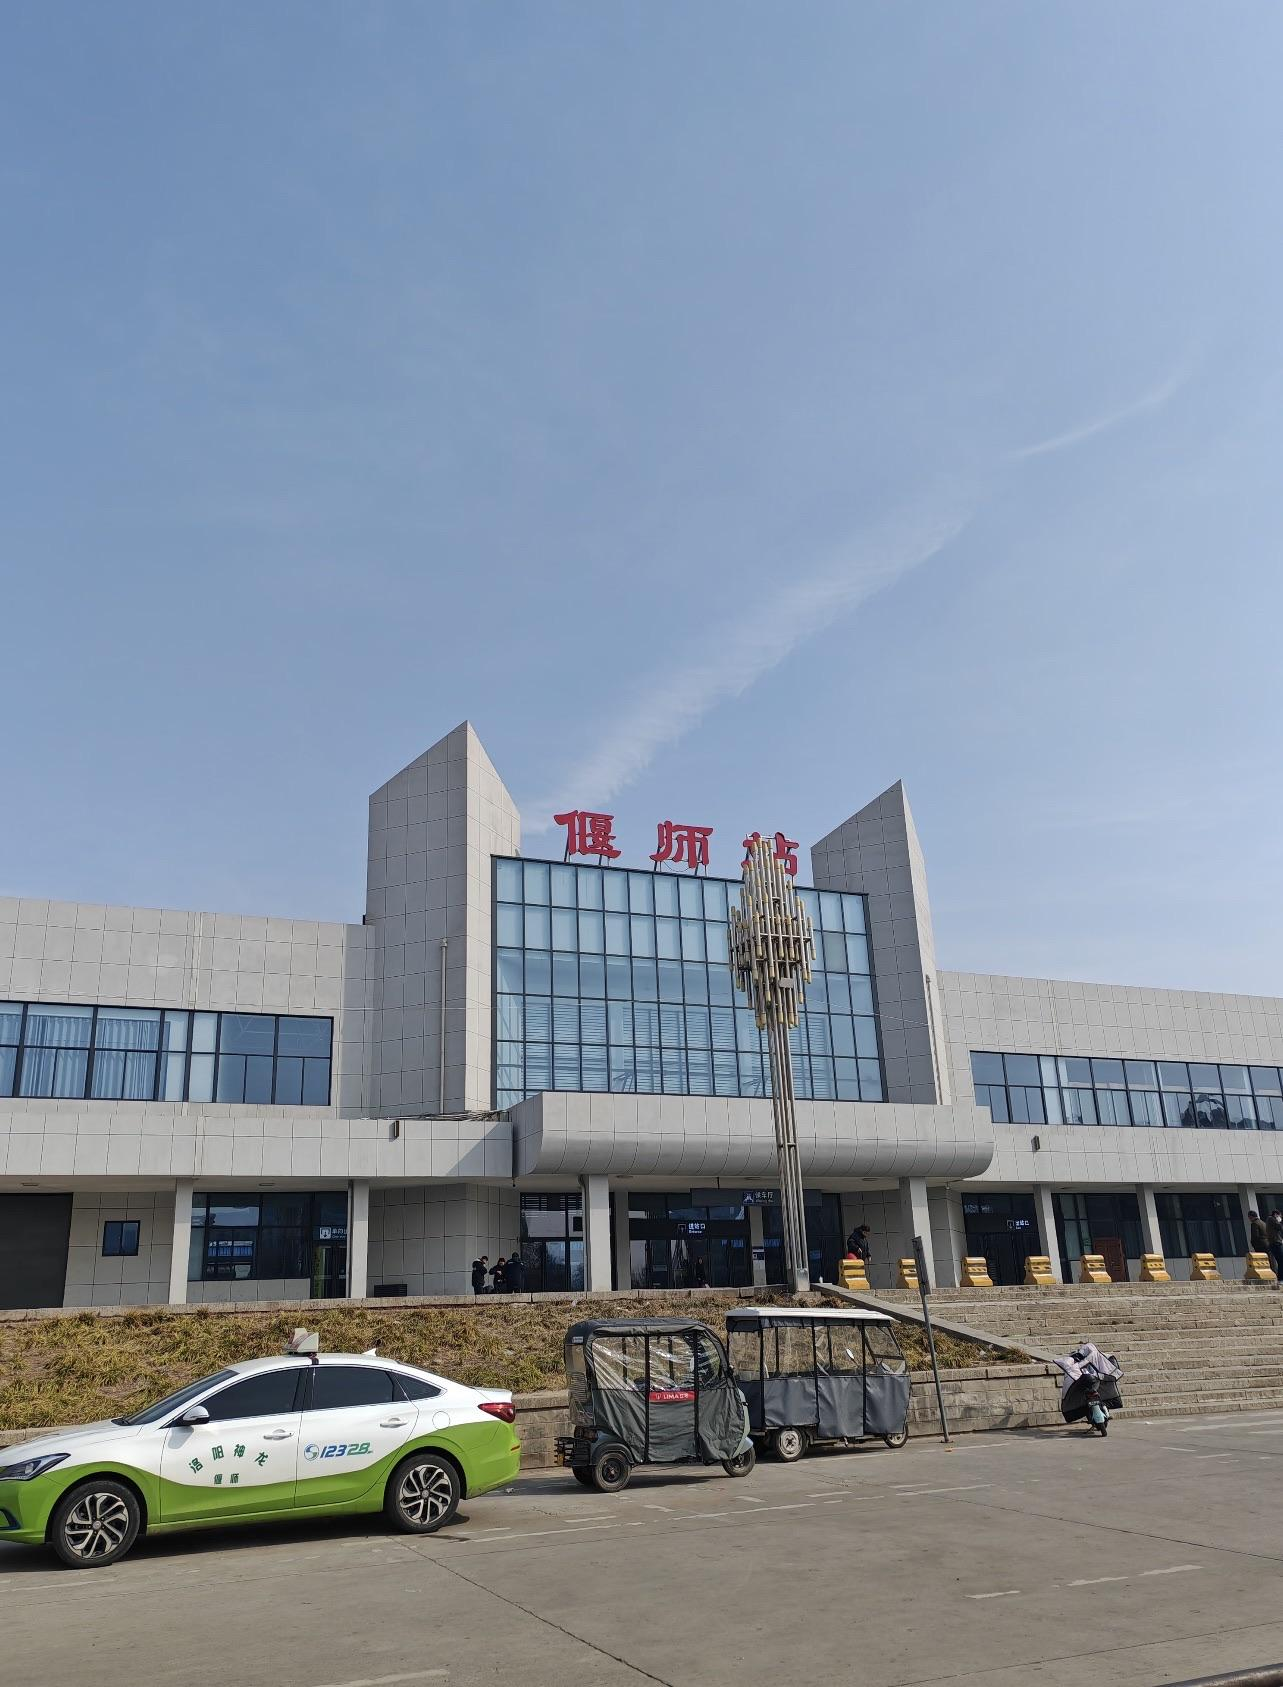
地标名称：偃师站